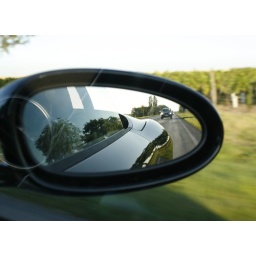
When you ride in a Porsche Boxter S most cars on the street appear in your mirror ;-)